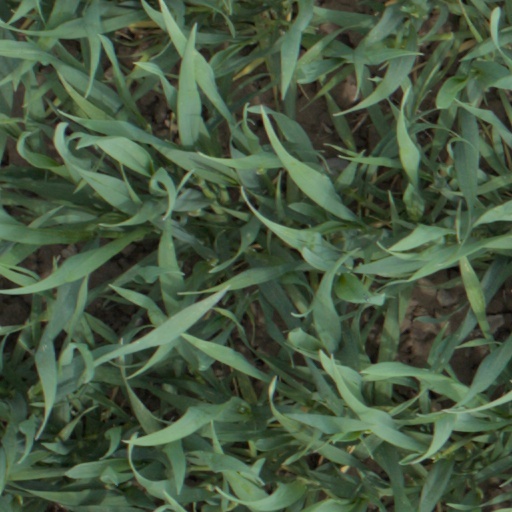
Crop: wheat